List of protected areas of Guyana

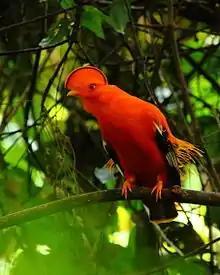
Guianan cock-of-the-rock in Iwokrama Forest

There are several protected areas of Guyana. The oldest protected area is the Kaieteur National Park which covers . In 2011, the National Protected Areas System (NPAS) was established. As of 2020, about 8.4% of the country is protected.